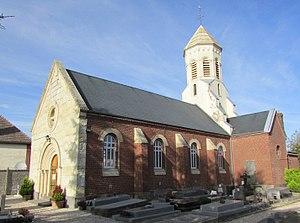
L'église.
Bony est une commune française située dans le département de l'Aisne, en région Hauts-de-France.